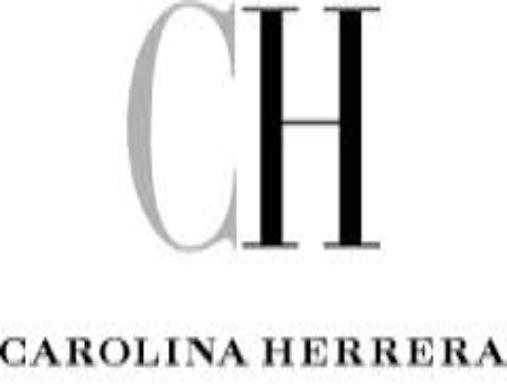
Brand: Carolina Herrera
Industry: Necessities